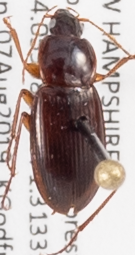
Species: Calathus ingratus
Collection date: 2019-08-07
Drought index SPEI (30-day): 0.264
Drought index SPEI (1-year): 1.13
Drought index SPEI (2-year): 0.88